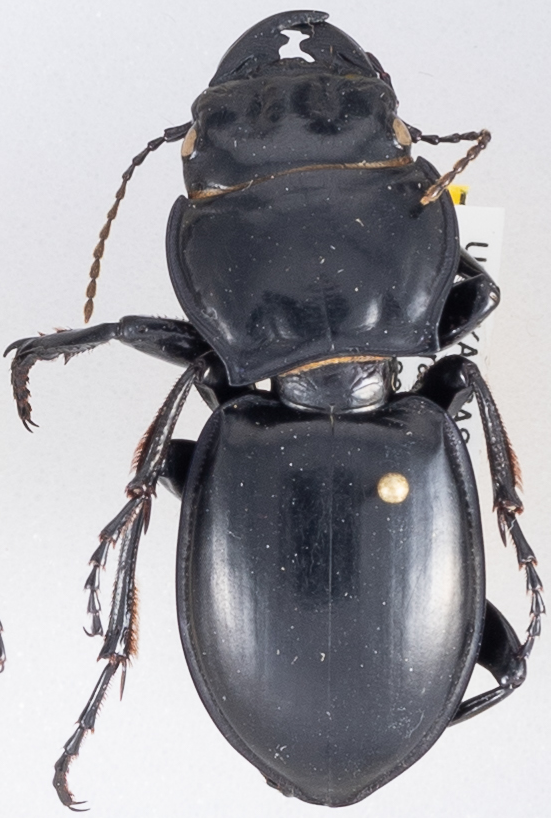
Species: Pasimachus californicus
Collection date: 2019-06-17
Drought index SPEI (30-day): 0.746
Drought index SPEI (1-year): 1.69
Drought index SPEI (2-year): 0.26